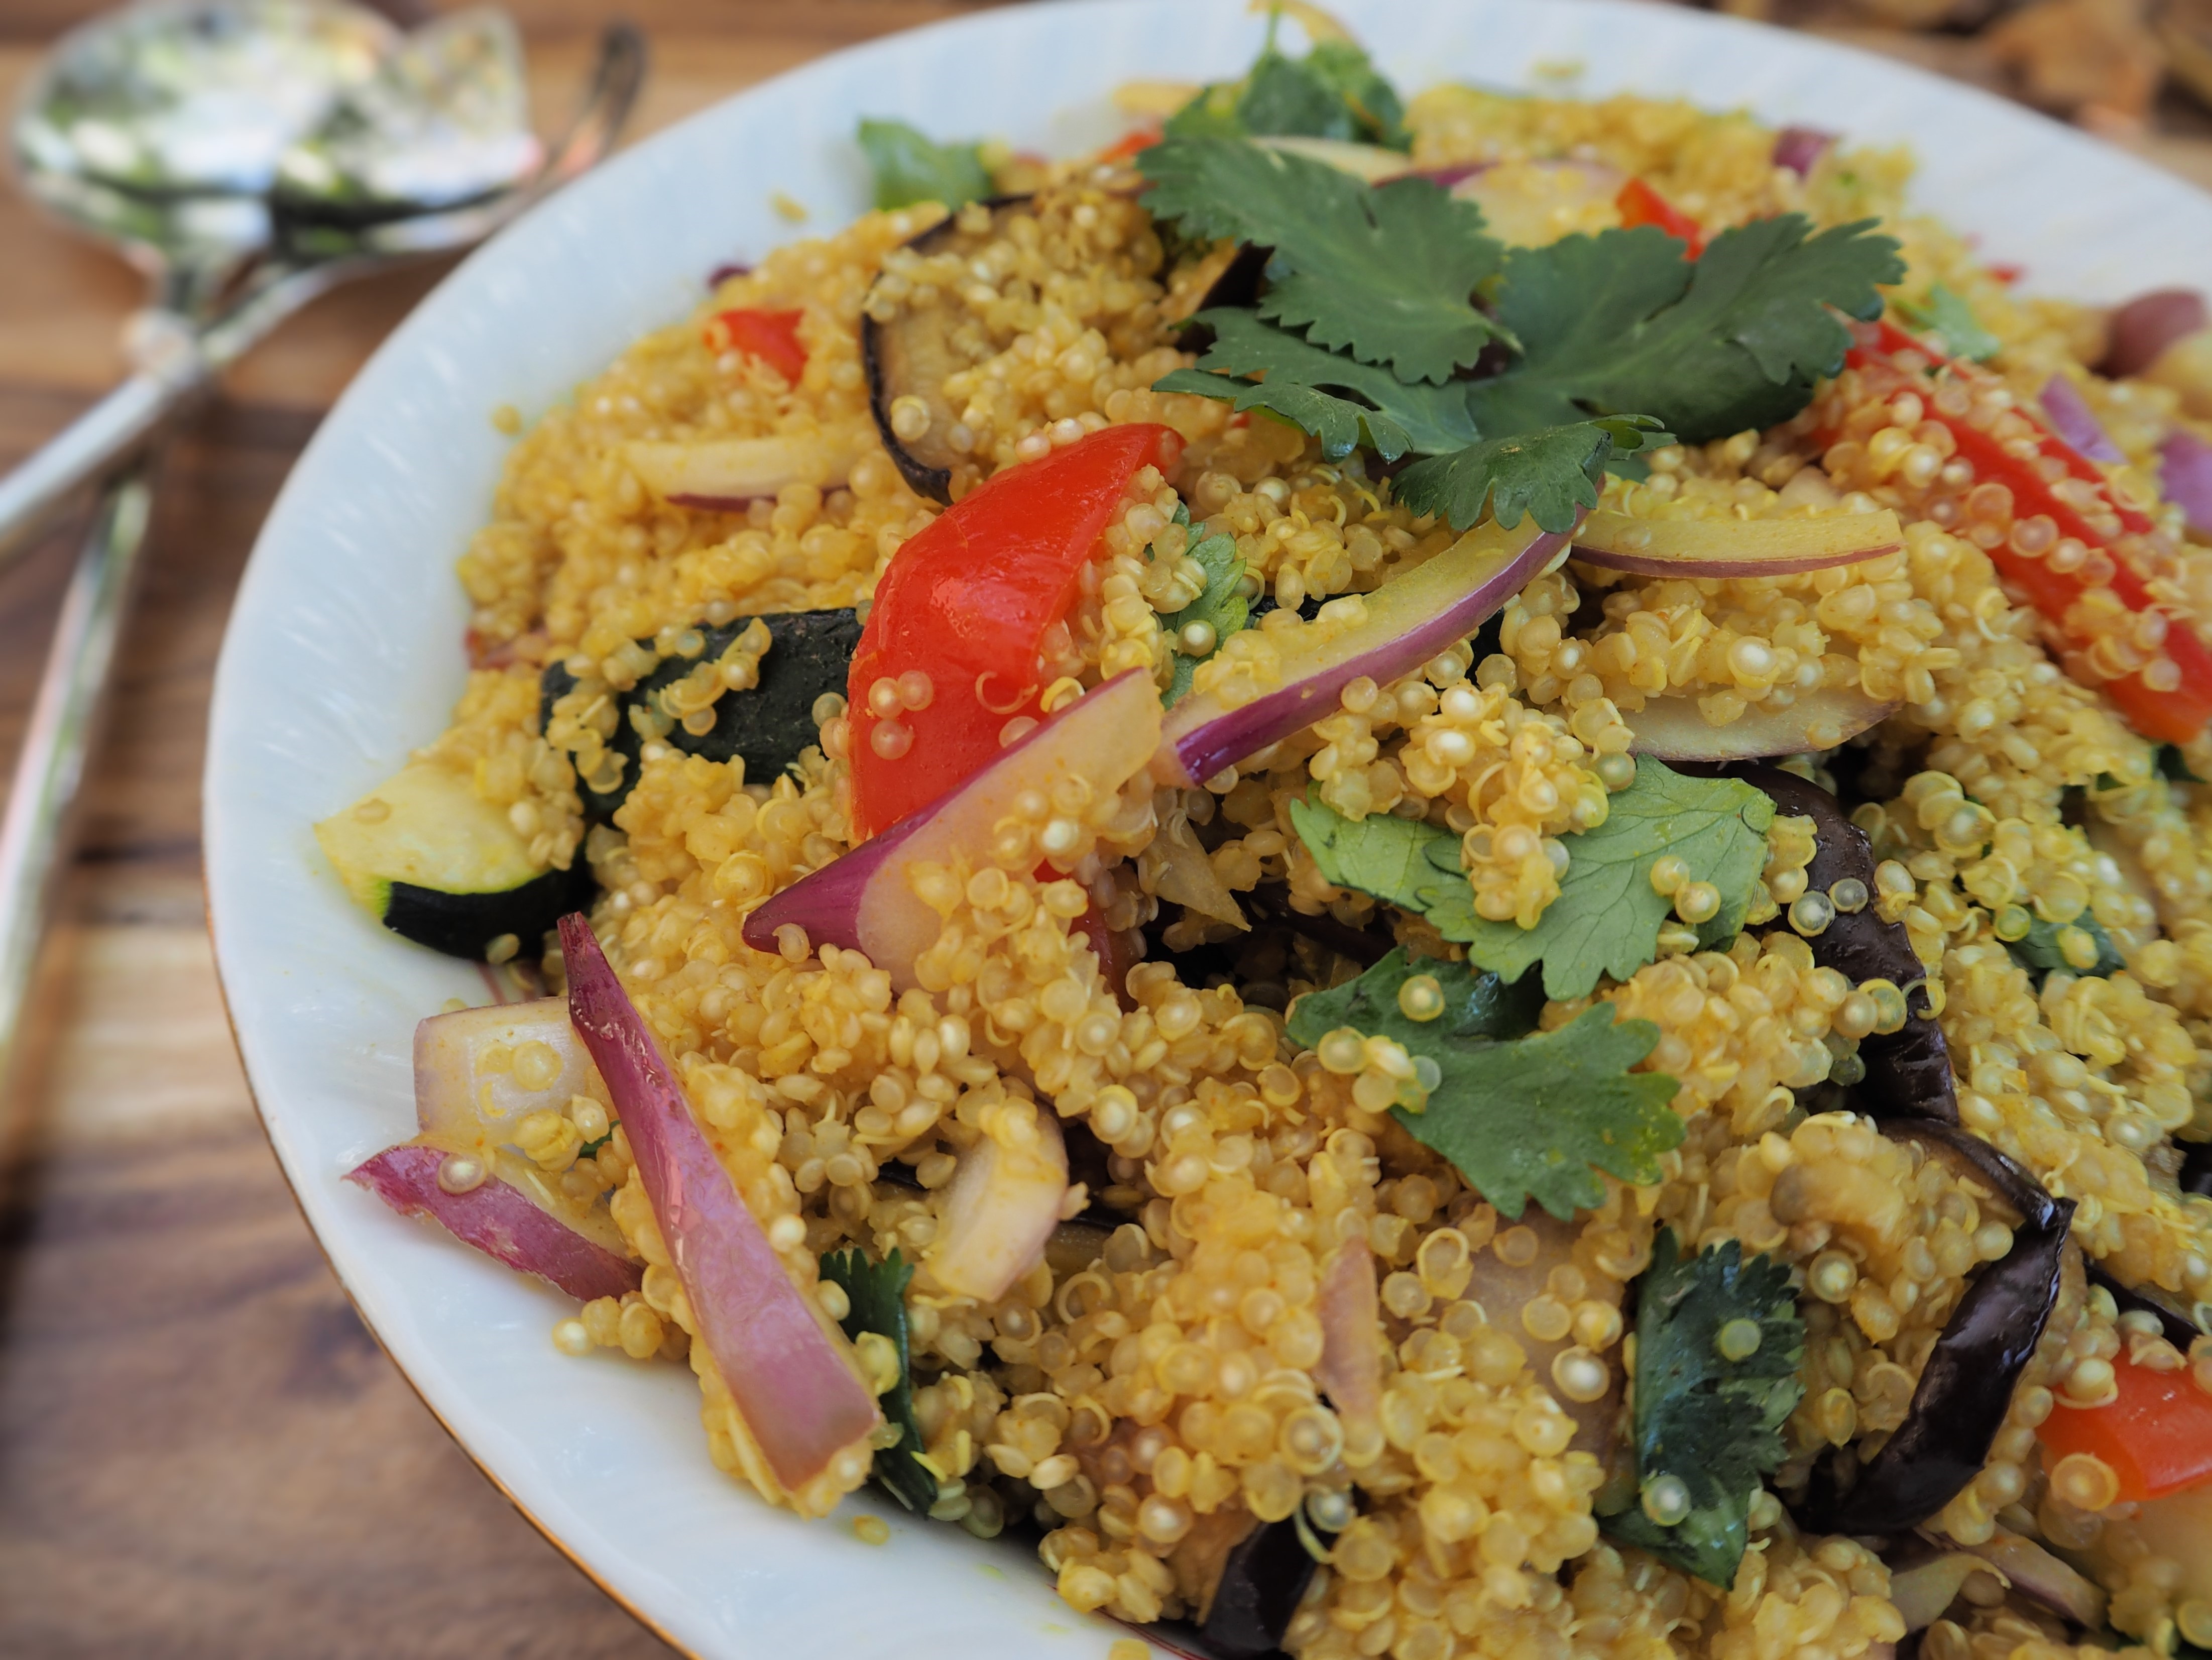
bowl, dish, meal, food, salad, produce, vegetable, cuisine, spoon, cereal, capsicum, parsley, couscous, quinoa, stuffing, quinoa salad